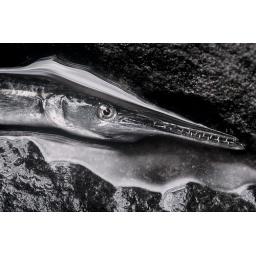
Predatory fish found dead in a Cambodian river